Scooby-Doo! and the Beach Beastie

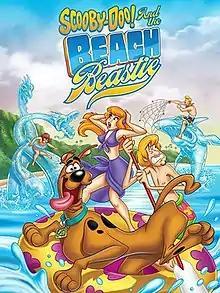
iTunes cover

Scooby-Doo! and the Beach Beastie is the sixth direct-to-DVD special produced by Warner Bros. Animation, based upon the "Scooby-Doo" Saturday morning cartoons. It was released on May 5, 2015, on the "Scooby-Doo! 13 Spooky Tales: Surf's Up Scooby-Doo" DVD.